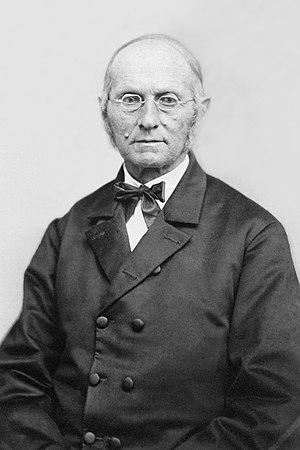
Joseph Bates était un américain, un capitaine de navire et un prédicateur de l'Église chrétienne qui participa au mouvement de réveil de William Miller, annonçant le retour du Christ. Il fut le cofondateur, avec James White et son épouse Ellen White, de l'Église adventiste du septième jour. Il est celui qui leur présenta la doctrine du sabbat. Il fut le premier théologien, historien et théoricien de la mission des adventistes du septième jour. Il annonça le message du retour du Christ dans la Nouvelle-Angleterre, au Michigan et au Canada.